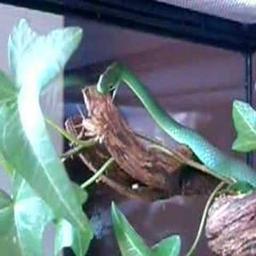
Animal: snakes